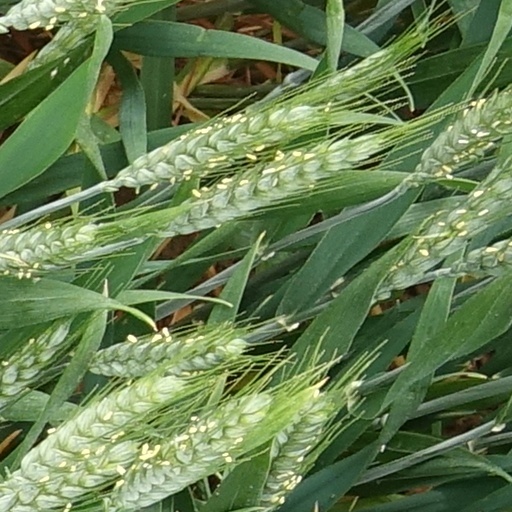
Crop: wheat